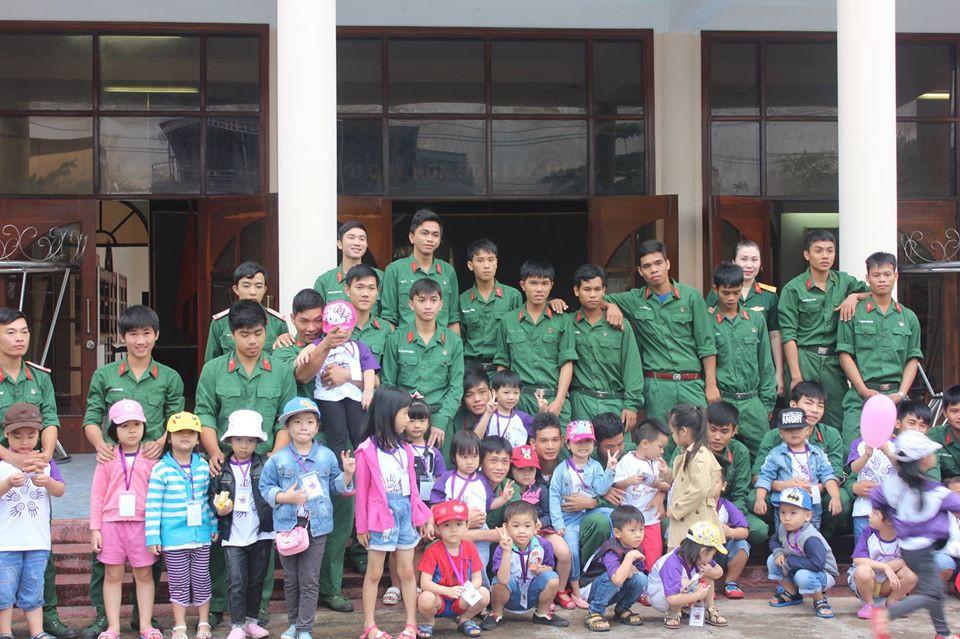
trước toà nhà có nhiều người đang đứng chụp ảnh